Digital scent technology

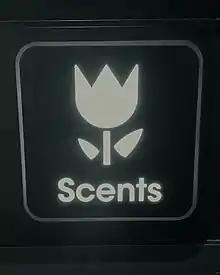
Today's highly advanced multisensory venues epitomize software and hardware synchronized digital scent technologies.

In 1999, DigiScents developed a computer peripheral device called iSmell, which was designed to emit a smell when a user visited a web site or opened an email. The device contained a cartridge with 128 "primary odors", which could be mixed to replicate natural and man-made odors. DigiScents had indexed thousands of common odors, which could be coded, digitized, and embedded into web pages or email. After $20 million in investment, DigiScents was shut down in 2001 when it was unable to obtain the additional funding it required.